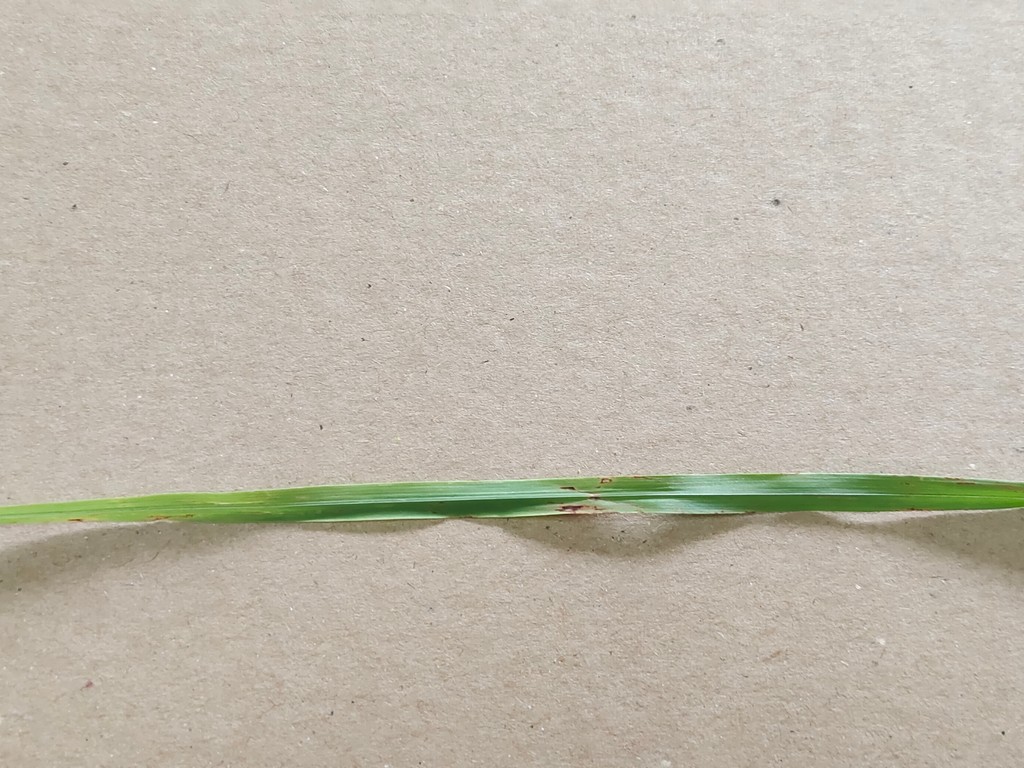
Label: Unhealthy